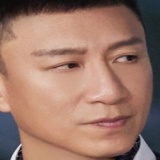
diễn viên Tôn Hồng Lôi